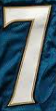
Number: 7